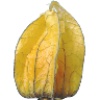
Label: physalis_with_husk